Tish (Hasidic celebration)

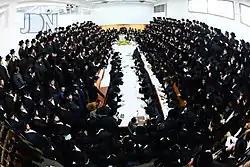
A tish in the court of Nadvorna

A Tish, also tische is a Shabbat or holiday gathering for Hasidic Jews around their Rabbi or "Rebbe". In Chabad, a tische is called. It may consist of speeches on Torah subjects, singing of melodies known as (singular ) and ("hymns"), with refreshments being served. Hasidim see it as a moment of great holiness.